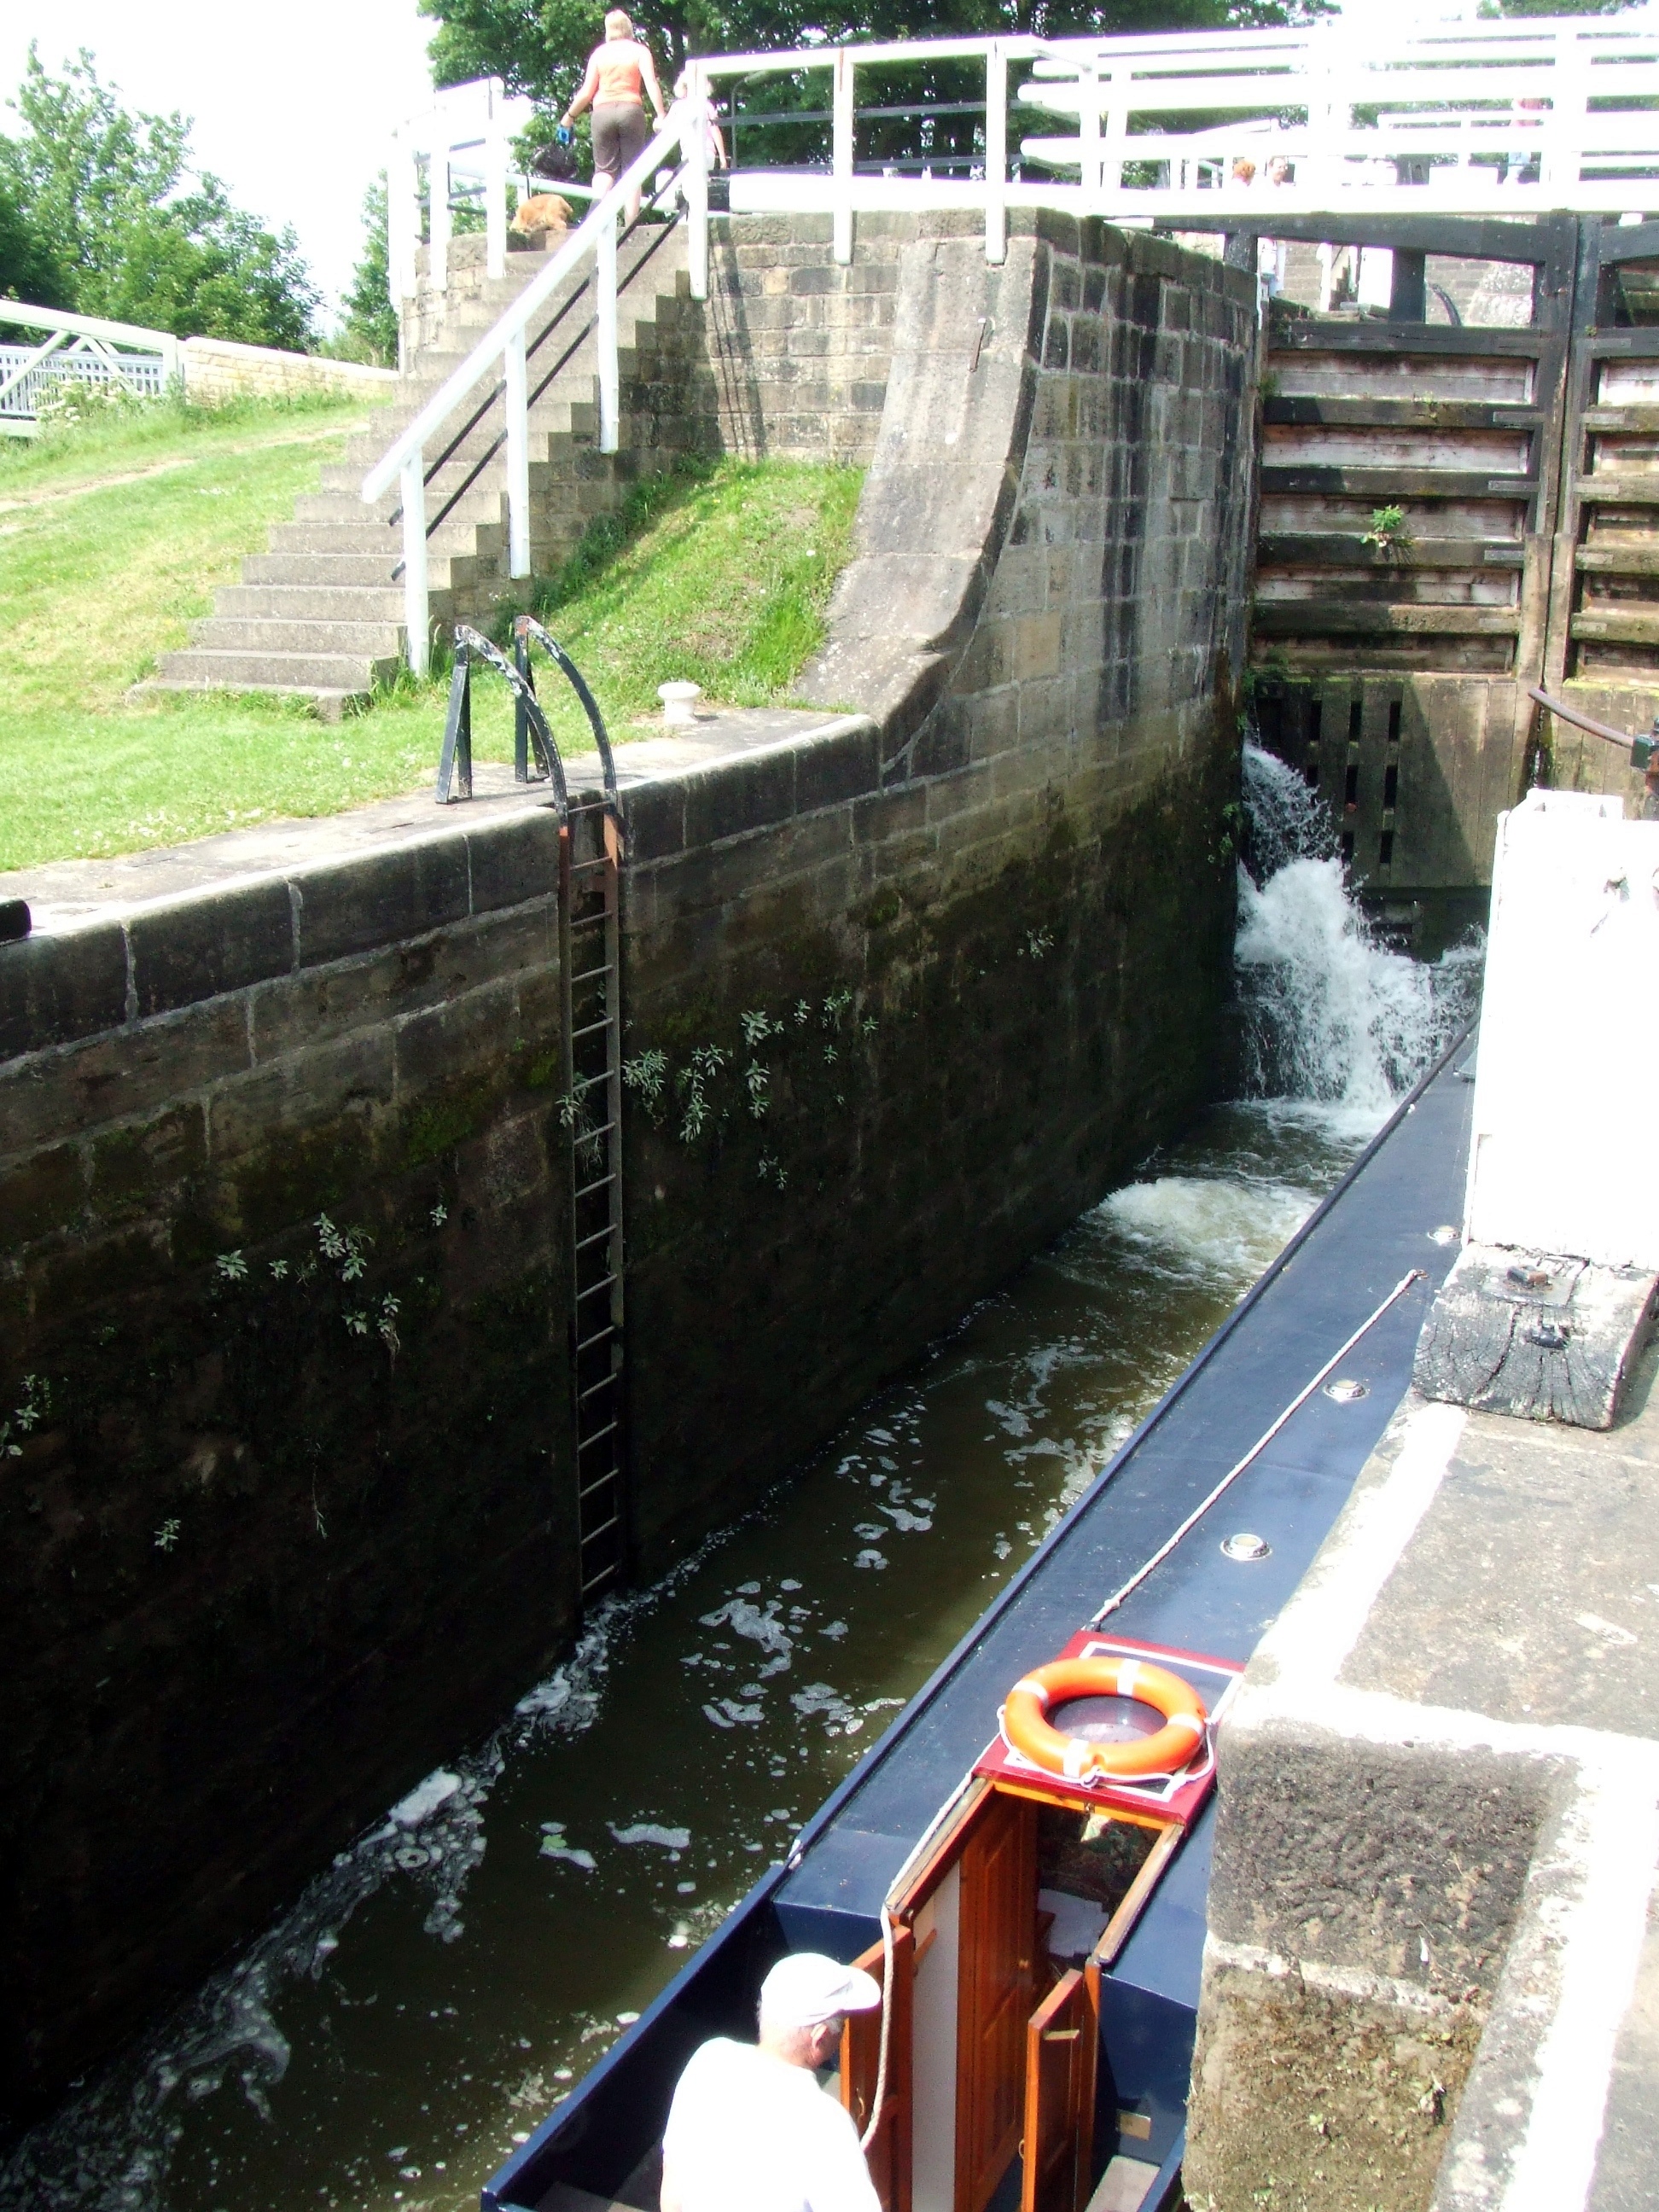
bridge, canal, walkway, transport, waterway